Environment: lab
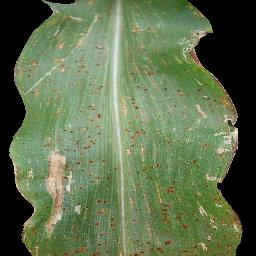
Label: common_rust